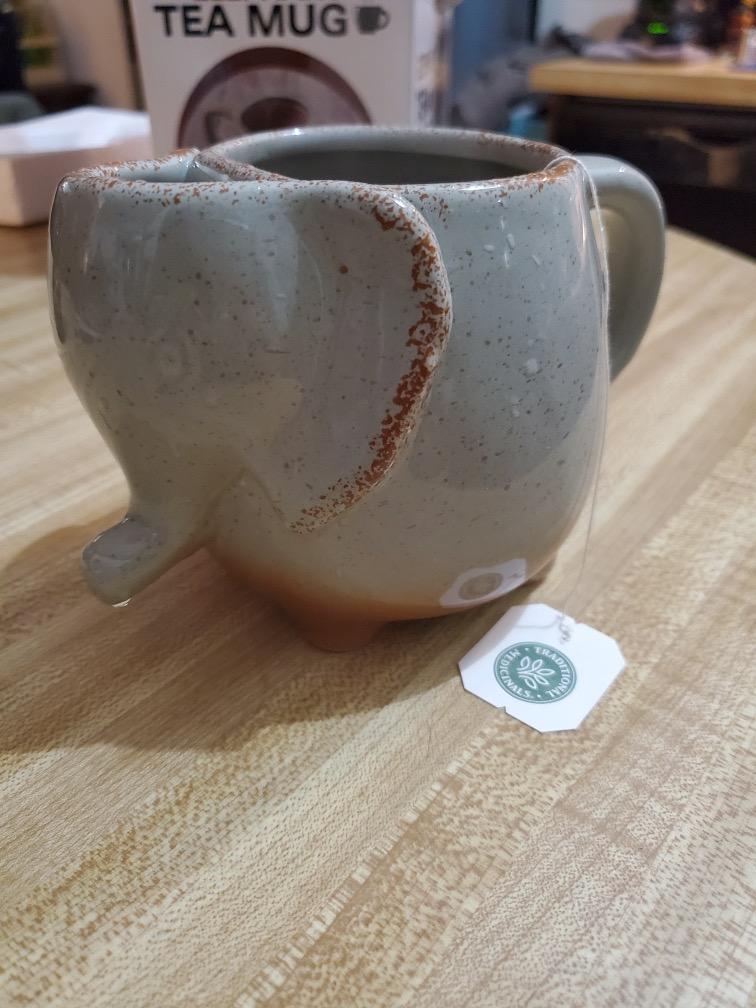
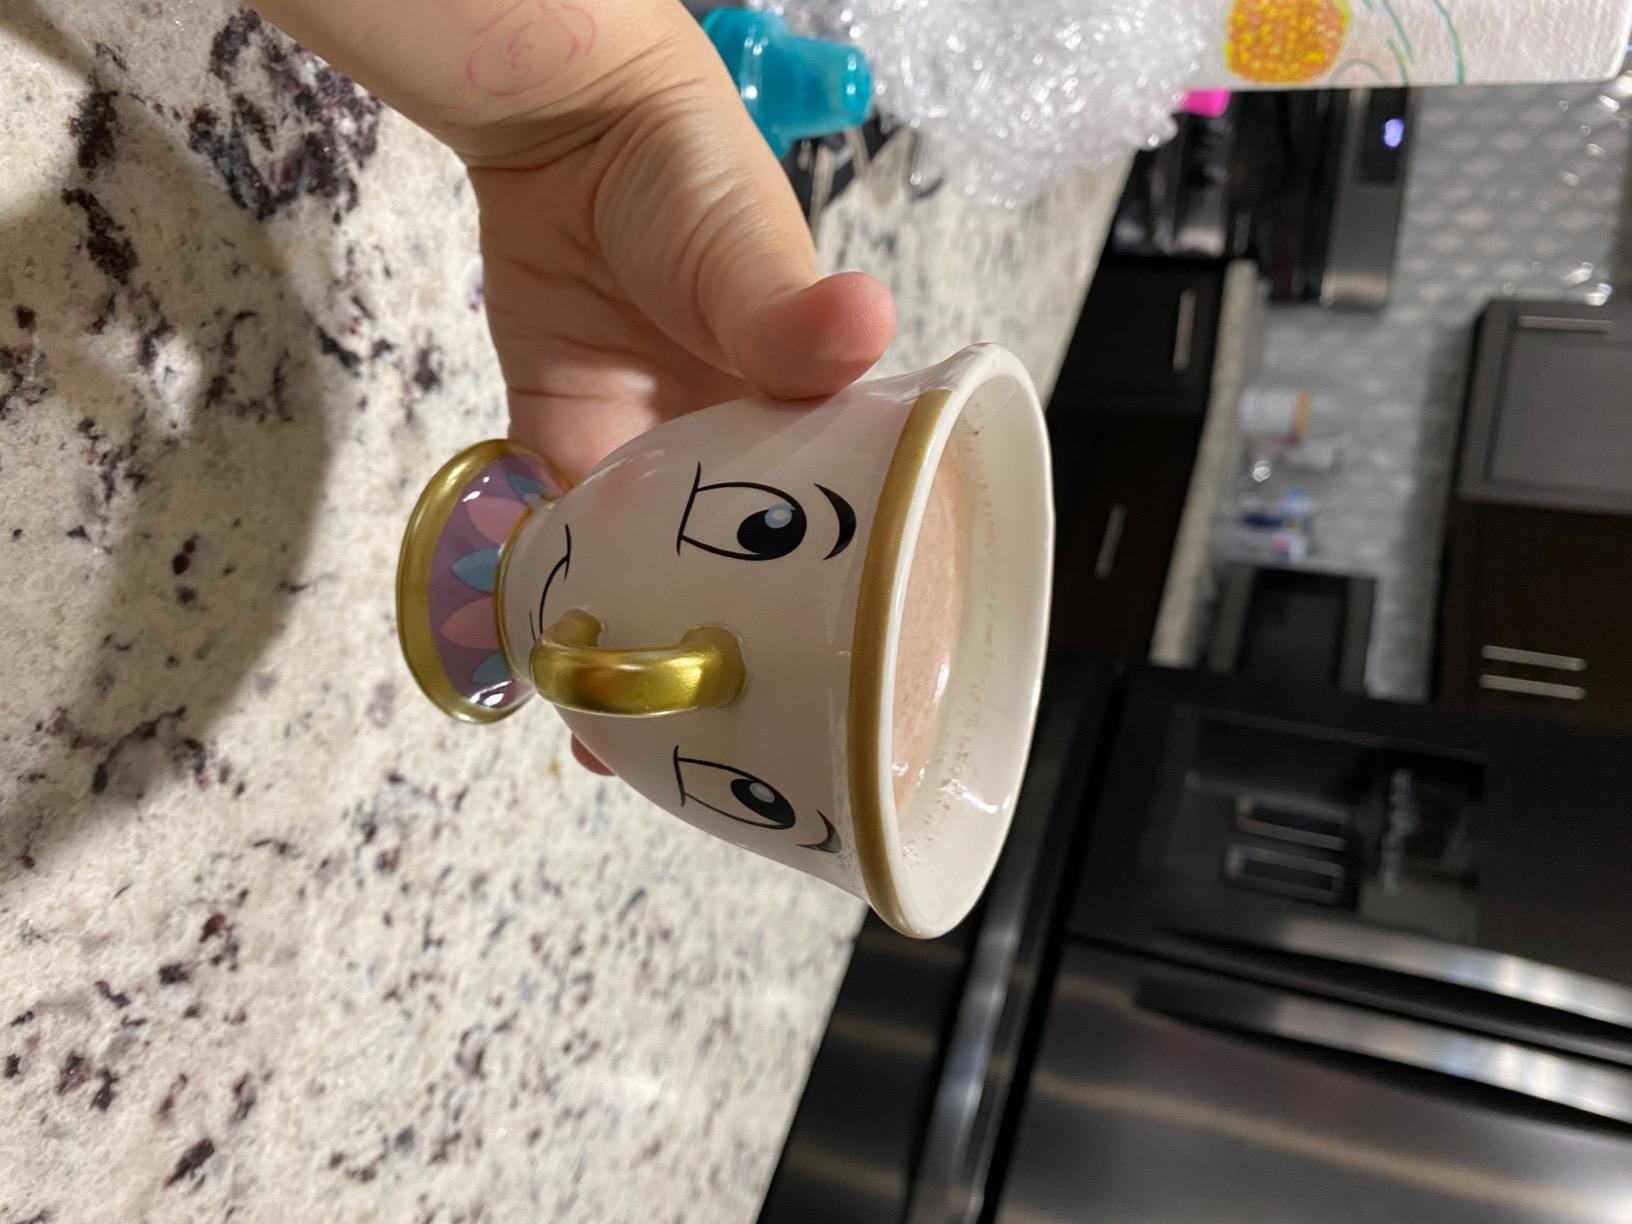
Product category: items_mug
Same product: no